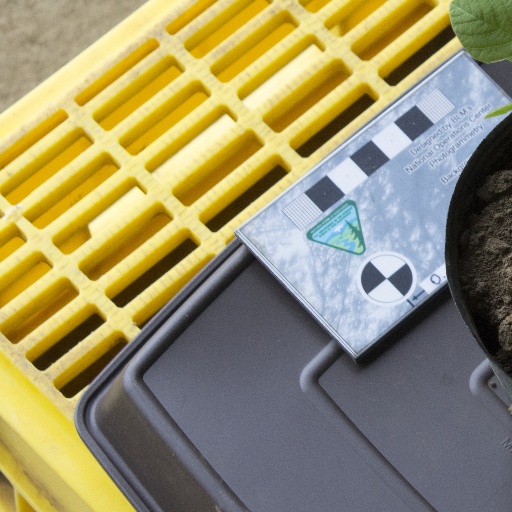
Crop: soybean